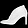
Label: Ankle boot